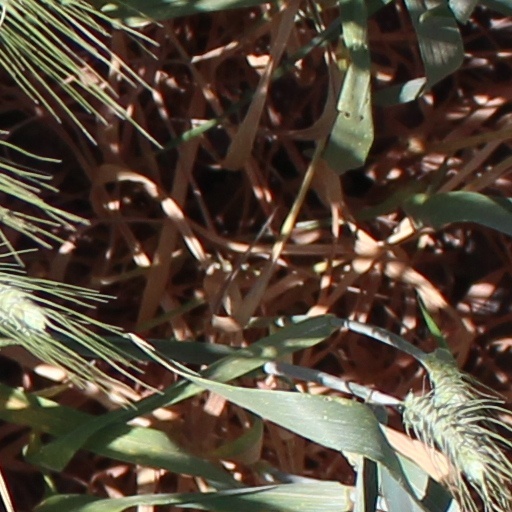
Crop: wheat